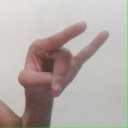
अक्षर: च